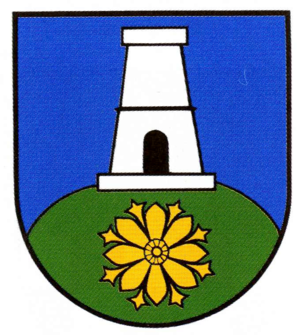
La Samtgemeinde Heeseberg est une Samtgemeinde, c'est-à-dire une forme d'intercommunalité de Basse-Saxe, de l'arrondissement de Helmstedt, au nord de l'Allemagne. Elle regroupe 6 municipalités.